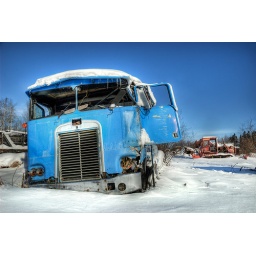
An old blue wrecked truck in a junkyard, knee deep in snow.